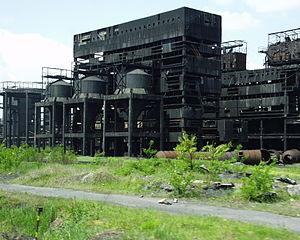
Denez Prigent est un auteur-compositeur-interprète français de chants en langue bretonne. Originaire de Santec, dans le Léon, ses genres de prédilection sont le kan ha diskan, chant et contre-chant à danser et surtout la gwerz, chant dramatique racontant un fait historique ou un conte emprunté à la mythologie bretonne ou celtique.